William D. Cochran

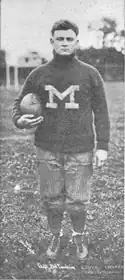
Cochran,

He enrolled at the University of Michigan as a student in the College of Pharmacy. While at Michigan, Cochran played as a tackle or guard in every game for Fielding H. Yost's Michigan Wolverines football teams from 1913 to 1915. He was known among his teammates by the nickname "Pink Cheeks."